Westerbork transit camp

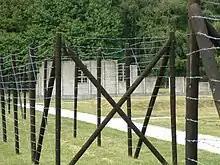
Parts of a rebuilt hut at Westerbork, which once held Anne Frank

Notable prisoners in Westerbork included Anne Frank, who was transported to Camp Westerbork on 8 August 1944, as well as Etty Hillesum, each of whom wrote of their experiences in diaries discovered after the war. Frank remained at the camp in a small hut until 3 September, when she was deported to Auschwitz.